IPod Nano

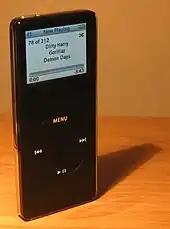
Black first-generation iPod Nano

On September 7, 2005, Apple introduced the iPod Nano and the Motorola ROKR E1 at a media event, with Steve Jobs pointing to the small watch pocket in his jeans and asking, "Ever wonder what this pocket is for?" Advertising emphasized the iPod Nano's small size: wide, long, thick and weighing . The stated battery life is up to 14 hours, while the screen is 176×132 pixels, diagonal, displaying 65,536 colors (16-bit color). The device has a 1, 2, or 4 GB capacity. On November 11, 2011, Apple announced a recall on this model of iPod nano due to a battery overheat issue.